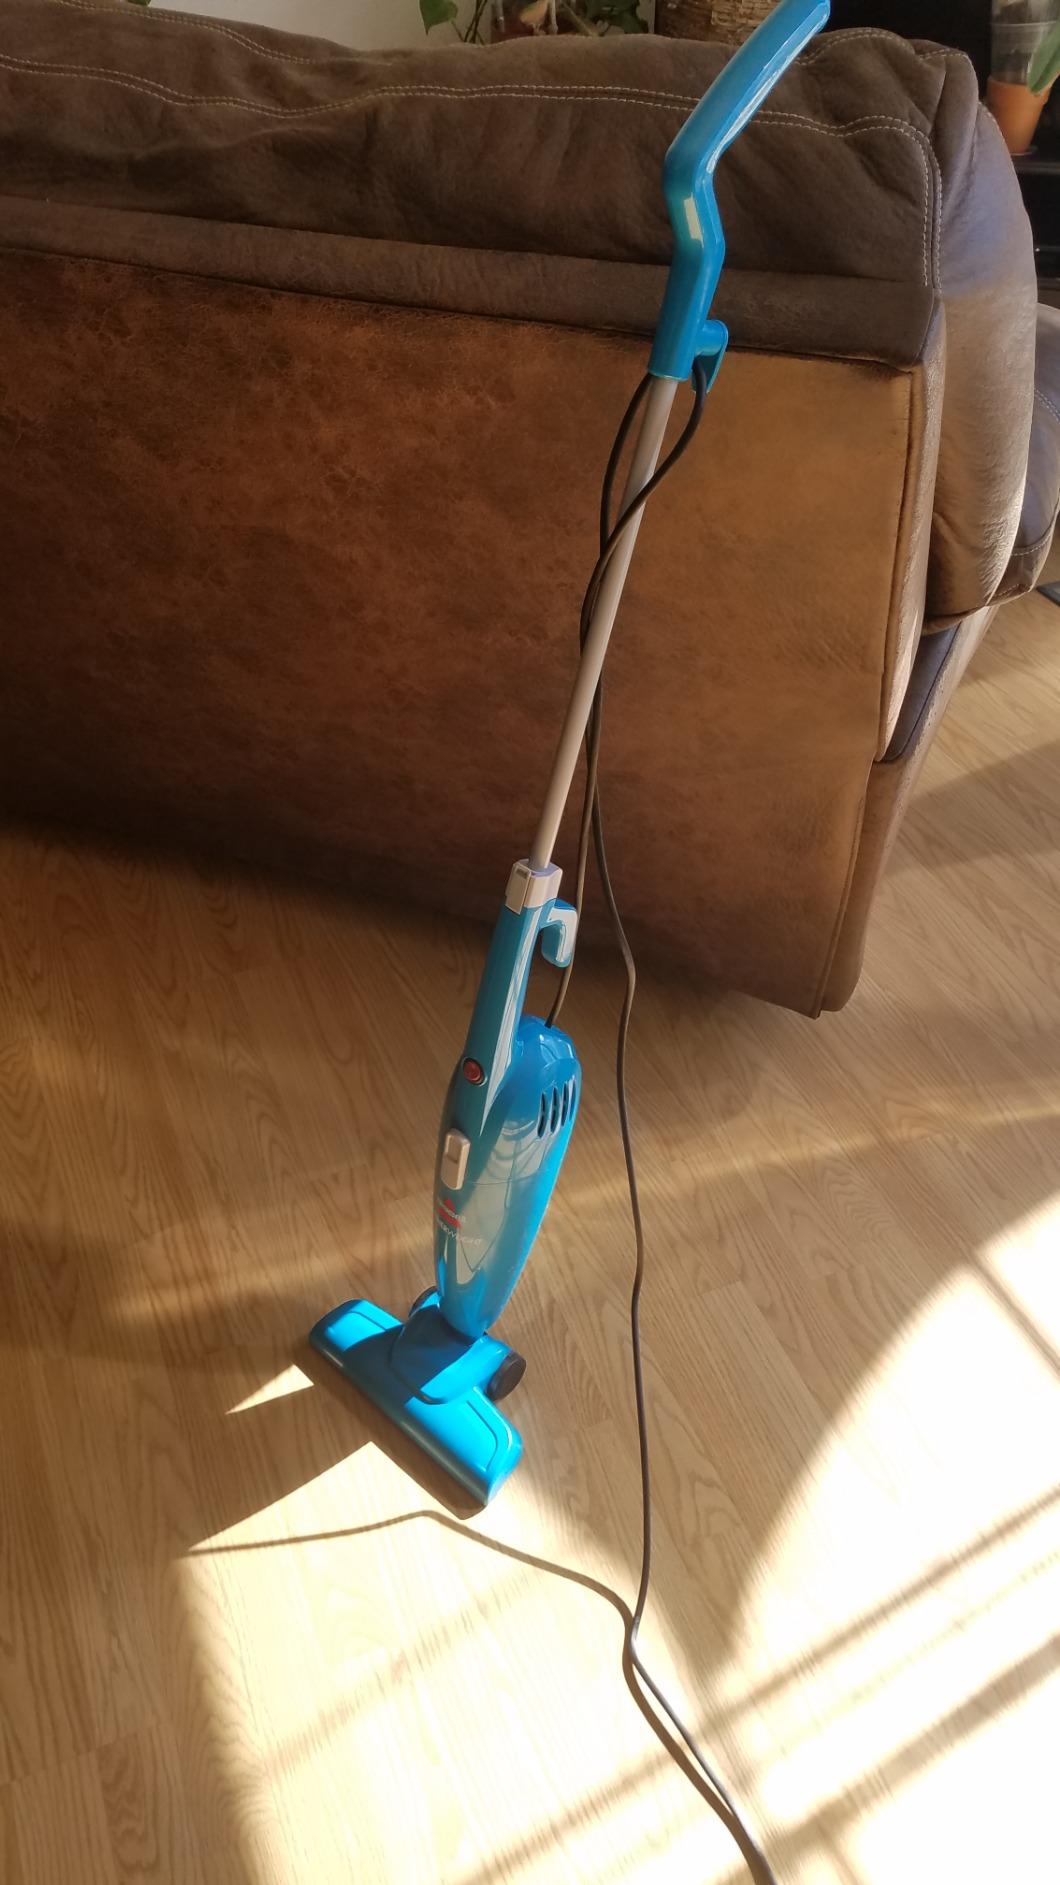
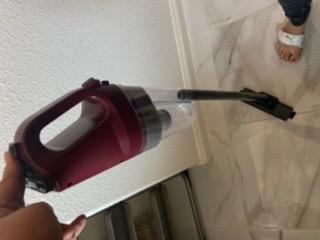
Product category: items_vacuum
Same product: no